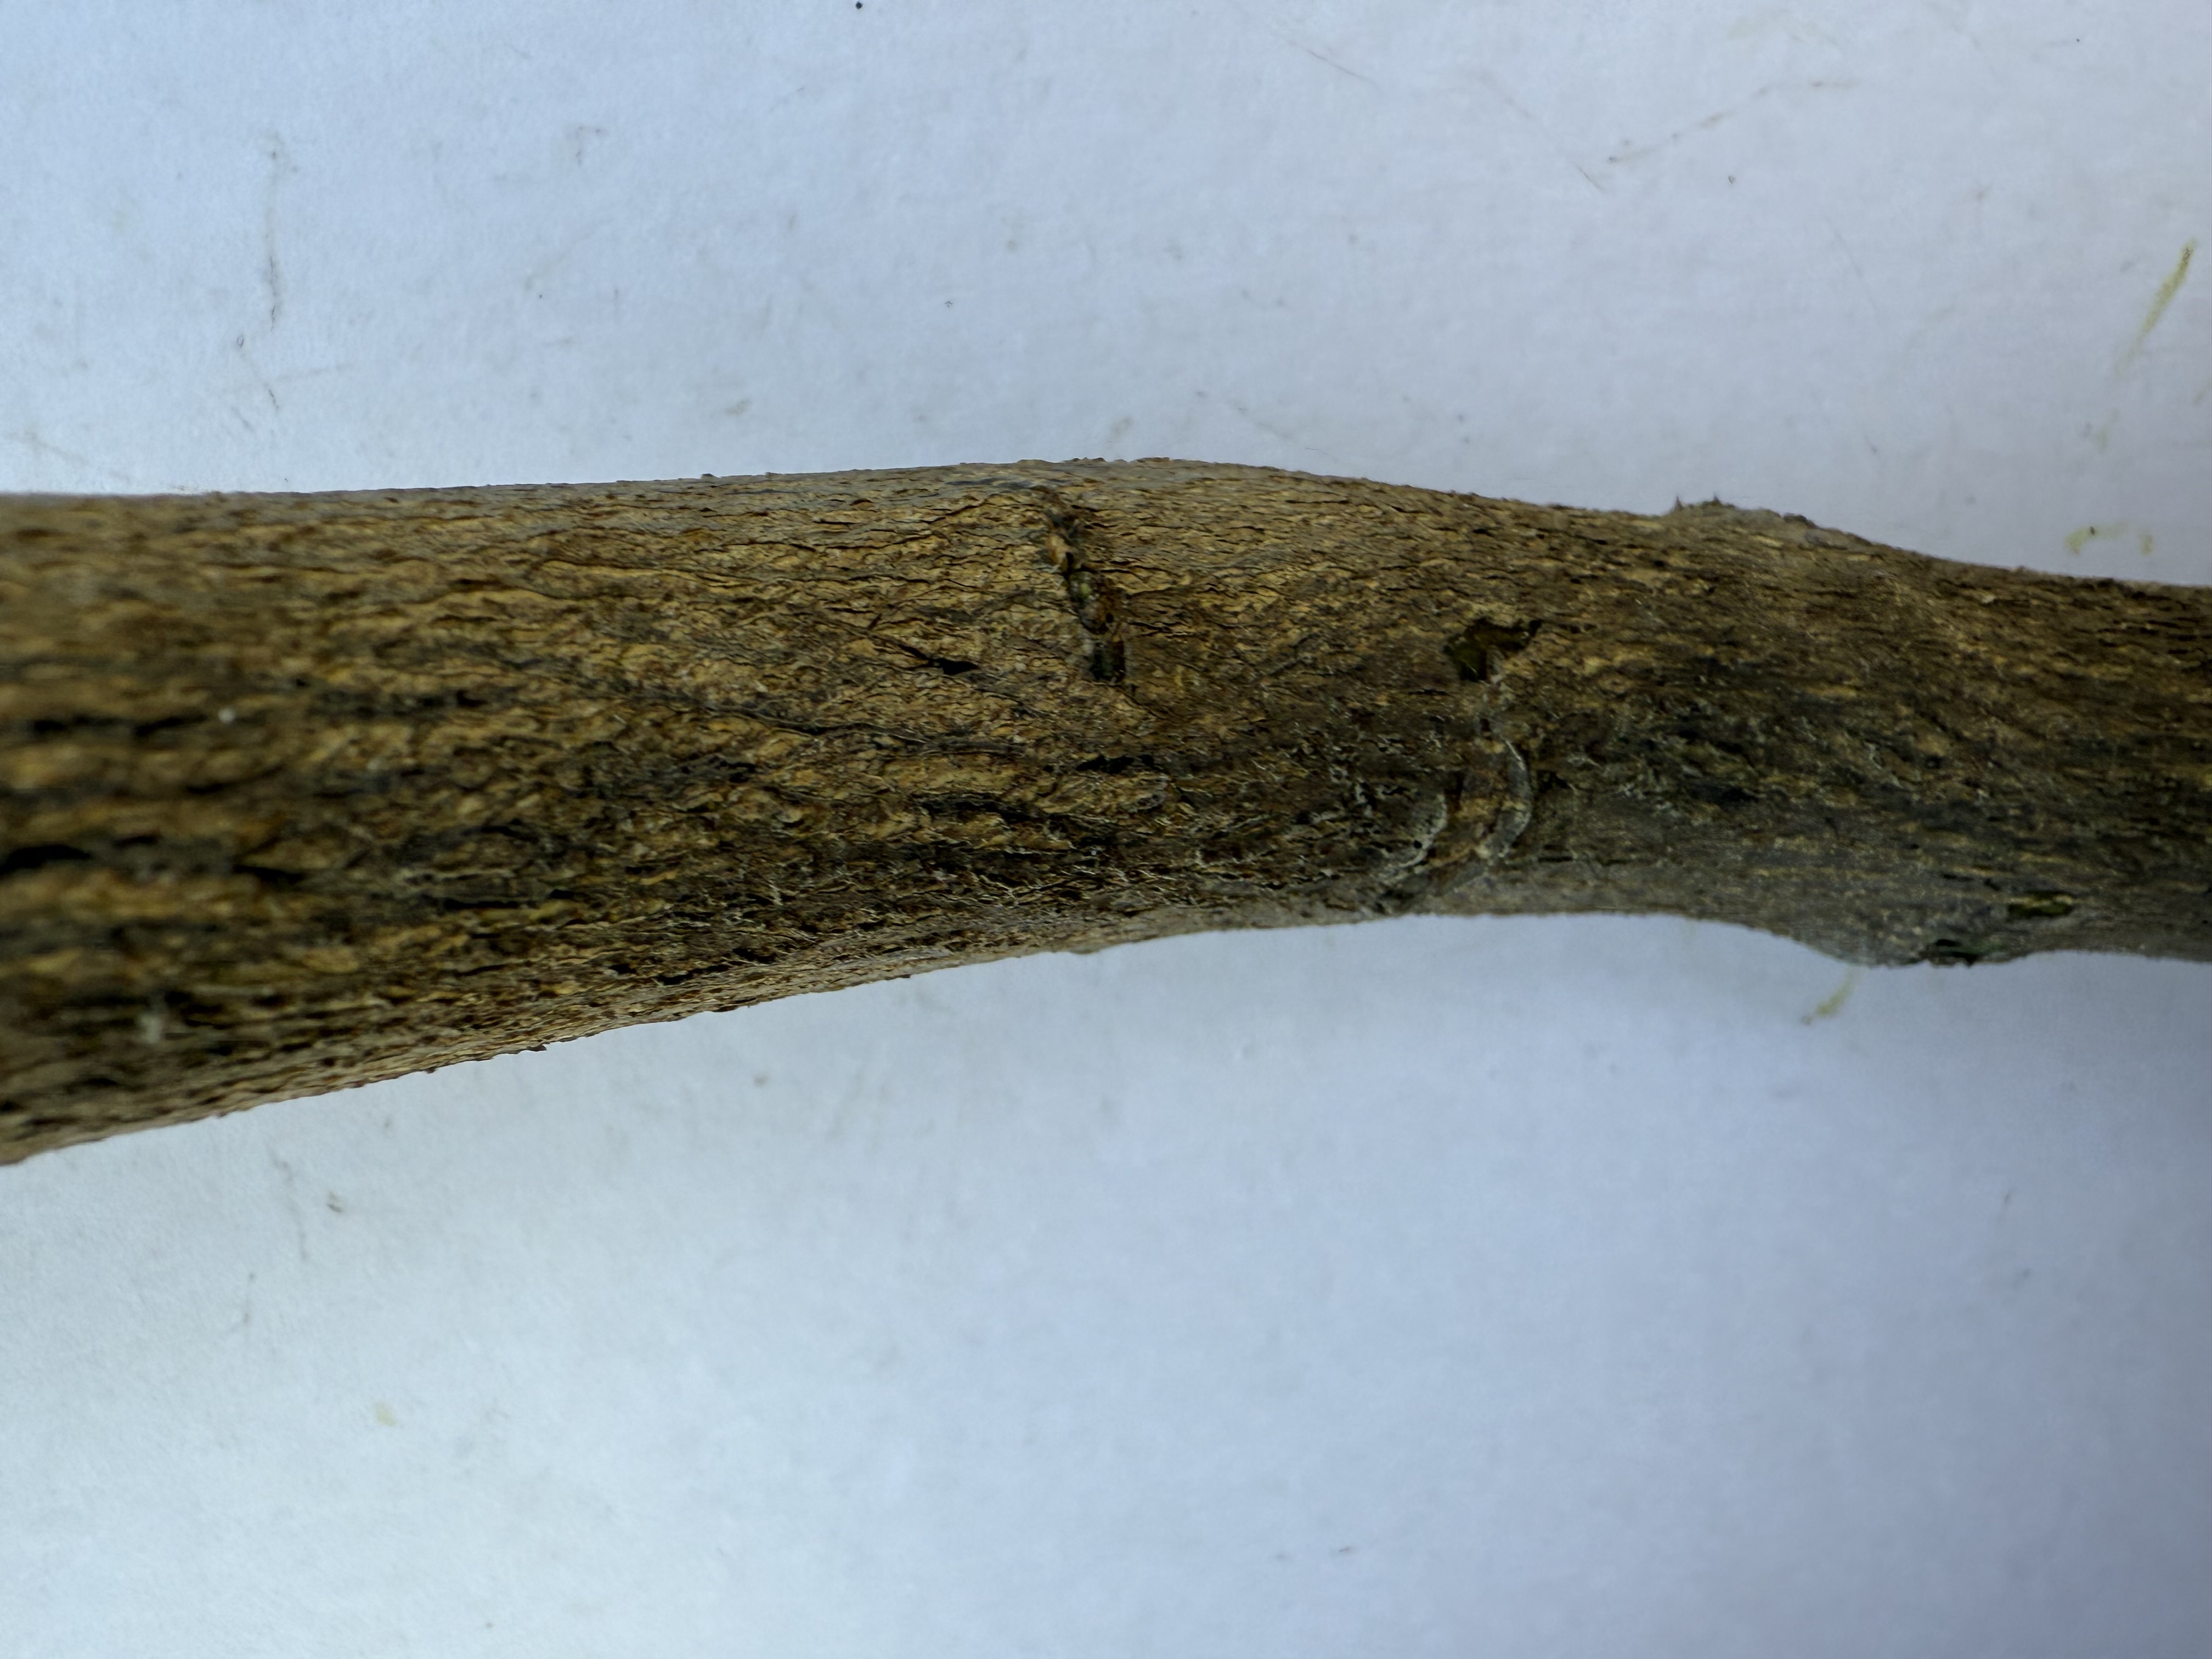
Variety: Lemon